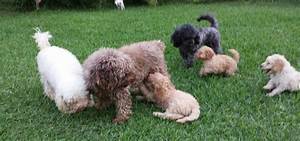
Label: cane